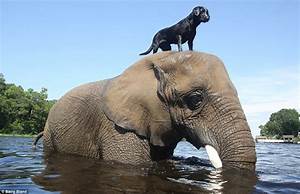
Label: elephant